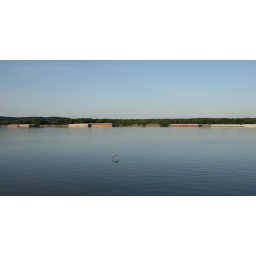
Mississippi River looking at Savanna, Illinois from my grandmother's house in Sabula, Iowa. The bird is a heron.